Scheveningen Lighthouse

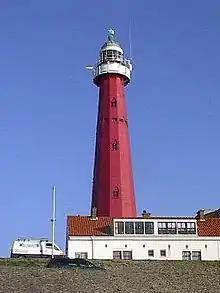
Scheveningen Lighthouse

De Scheveningen Lighthouse is a lighthouse in Scheveningen, Netherlands. It was designed by Quirinus Harder and activated finished in 1875.